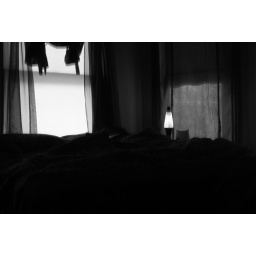
bea's room. added black and white filter from within camera.